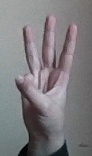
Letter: thaa